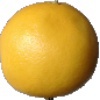
Label: white_grapefruit